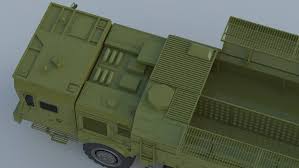
Label: Iskander